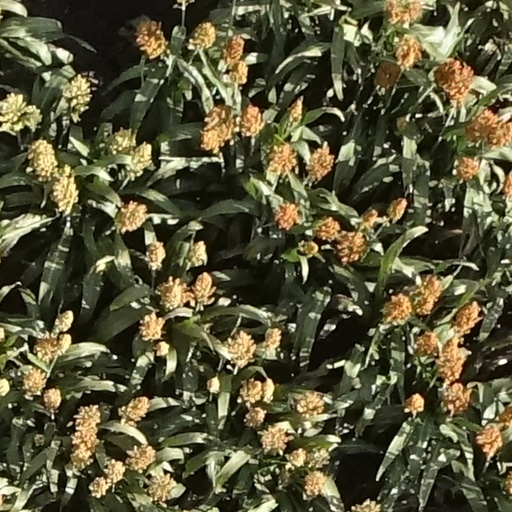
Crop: sorghum